NHL FaceOff 2003

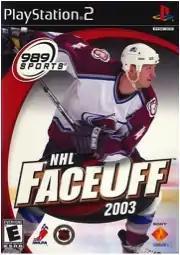
The cover of NHL FaceOff 2003, featuring then-Colorado Avalanche defenceman Rob Blake.

NHL FaceOff 2003 is a 2002 ice hockey video game developed by SolWorks and published by Sony Computer Entertainment for the PlayStation 2. It was released only in North America under 989 Sports. It features then-Colorado Avalanche defenceman Rob Blake on its cover. Mike Emrick and Darren Pang return from the game's predecessor, "NHL FaceOff 2001", to provide commentary.